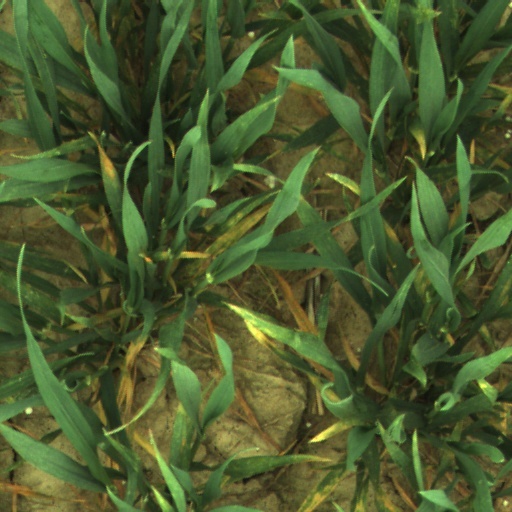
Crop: wheat